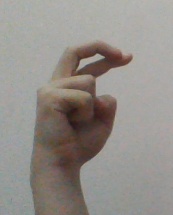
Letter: zay